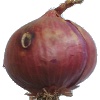
Label: Onion Red 1